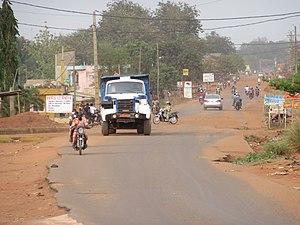
le transport à Pobé, Bénin This is an image with the theme ""Africa on the Move or Transport"" from: Benin"